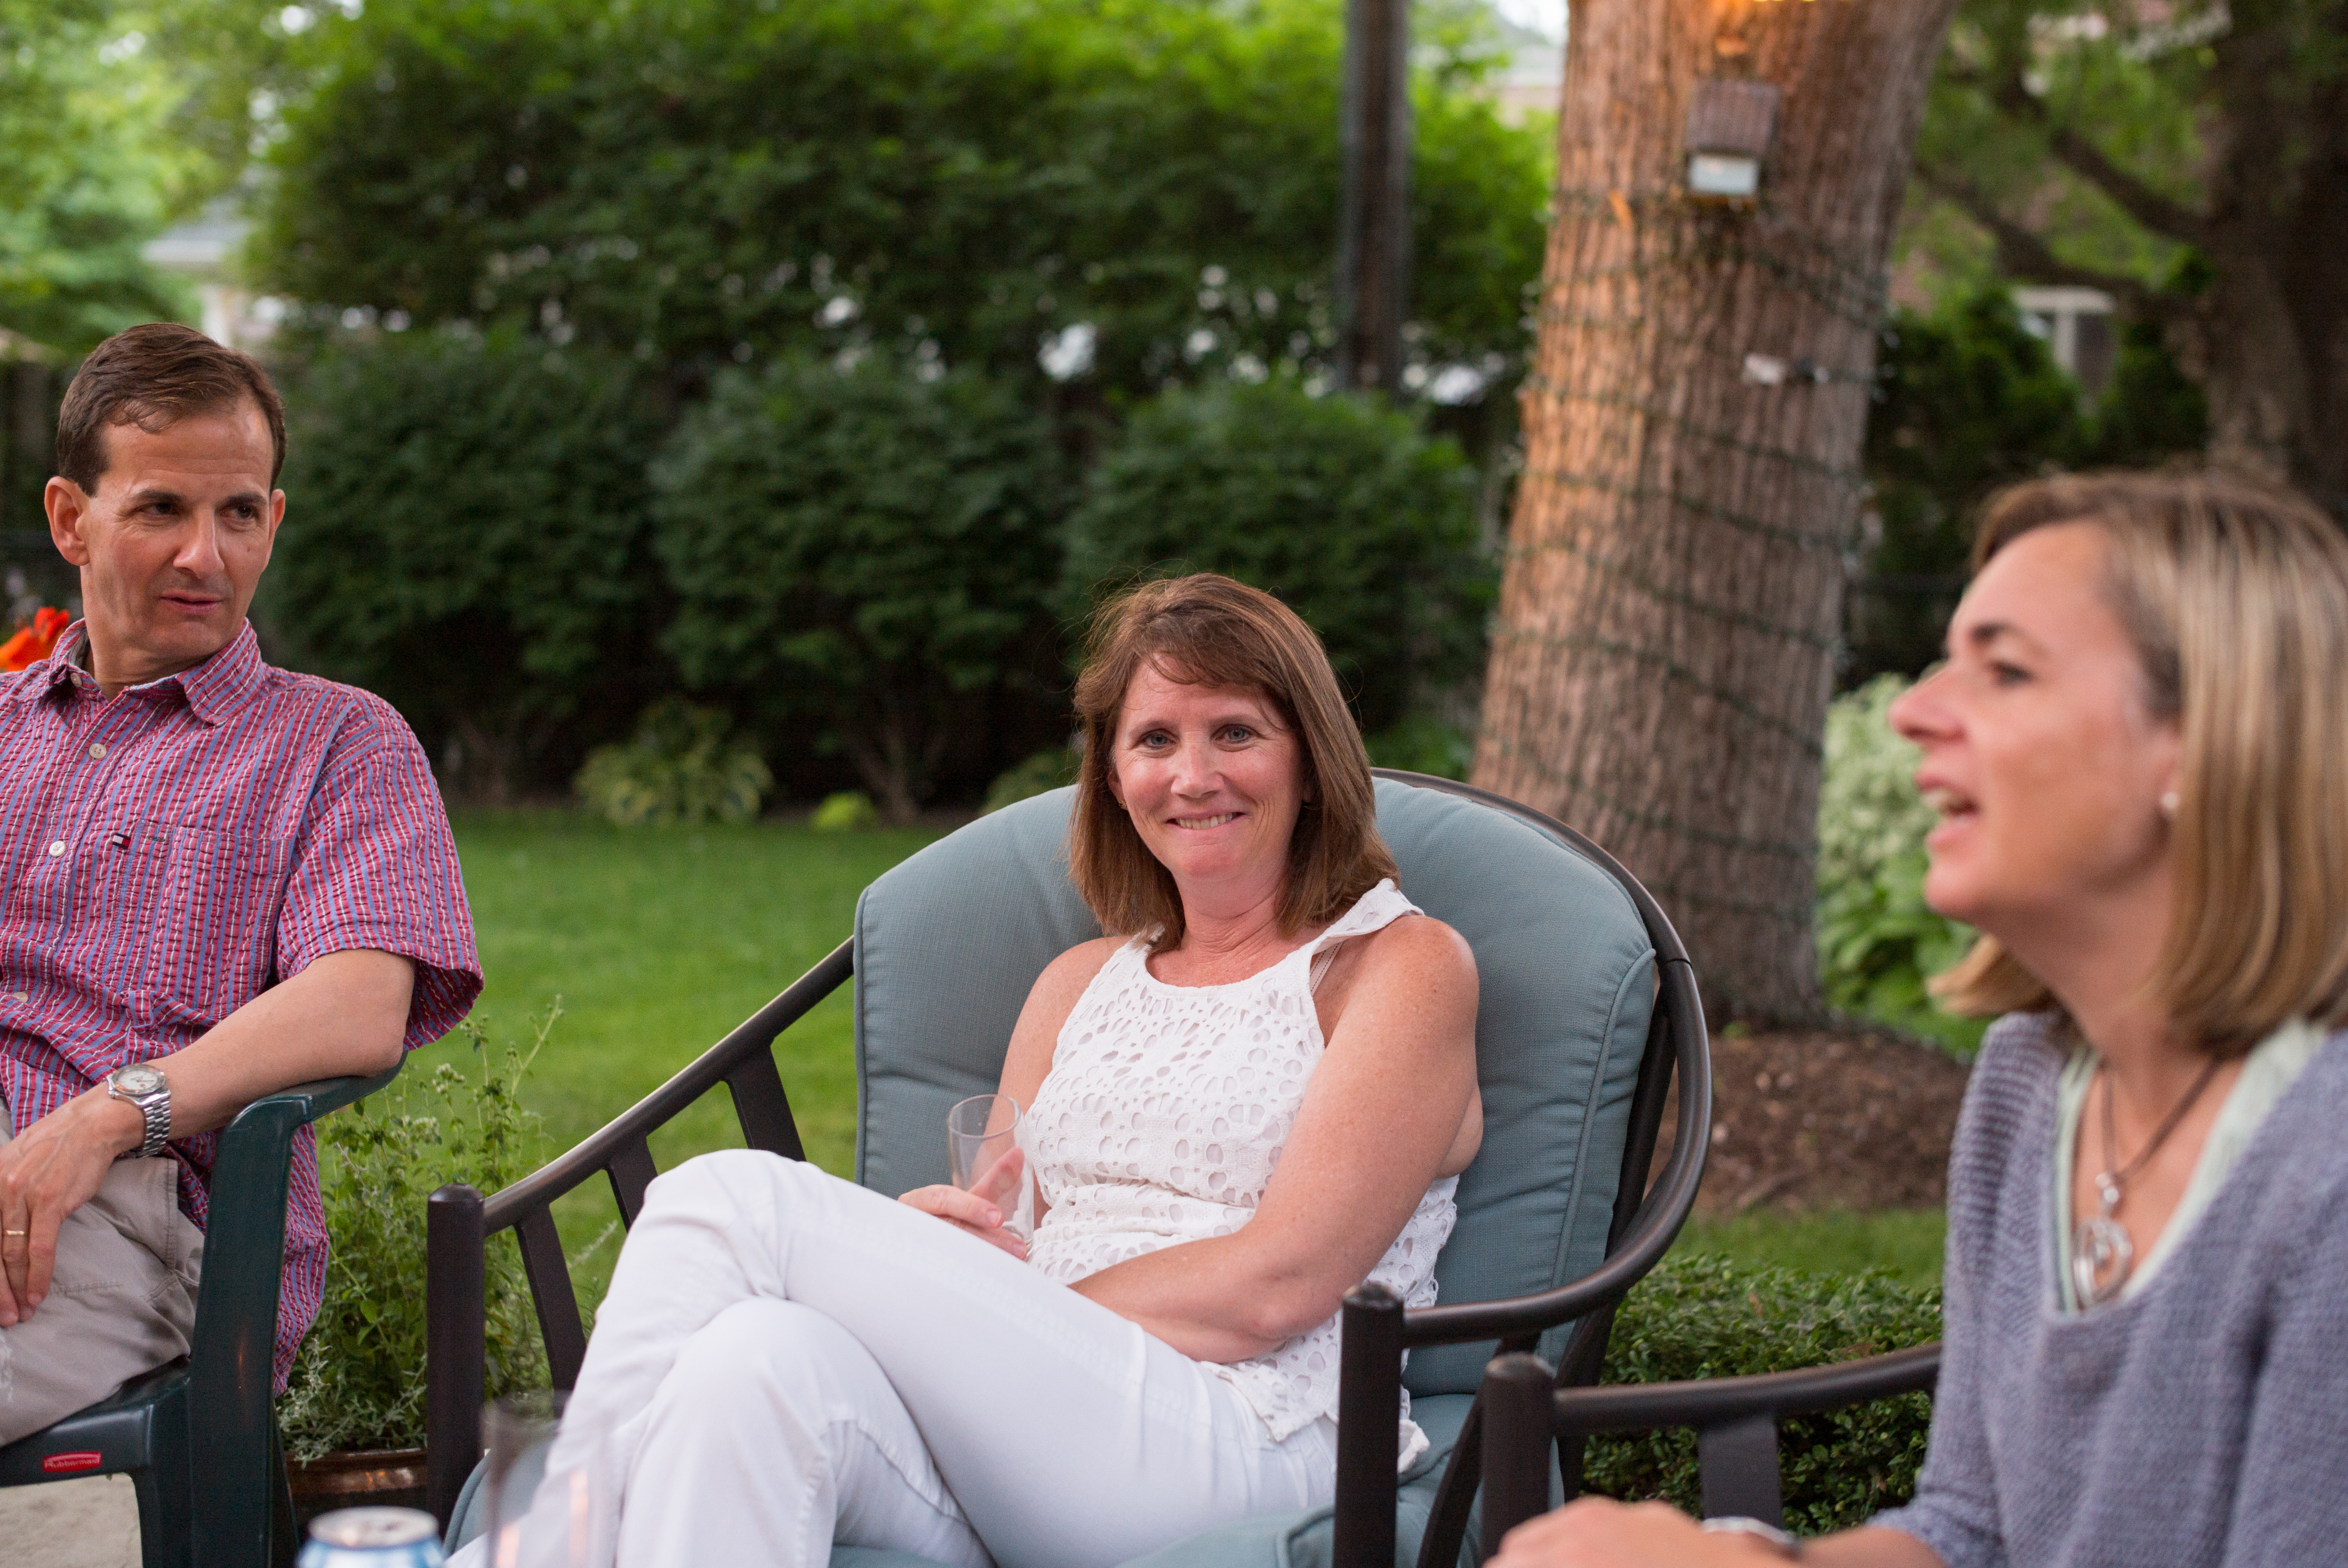
people, family, ceremony, family reunion